Robert L. Owen

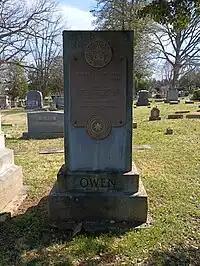
Owen's gravestone at Spring Hill Cemetery, Lynchburg.

Although remembered primarily for his role in the establishment of the Federal Reserve, Owen worked on a wide range of other issues during his time in the Senate, many of which either reflected the policy agenda of the Progressive Movement or had a direct bearing on the interests of his constituents.